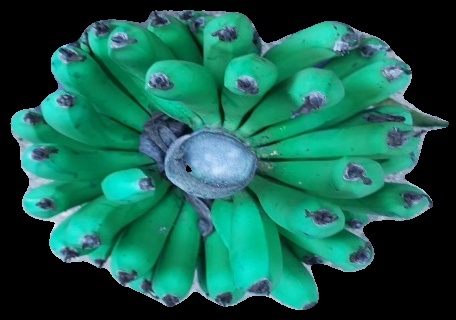
Variety: pachbale
Grade: grade2